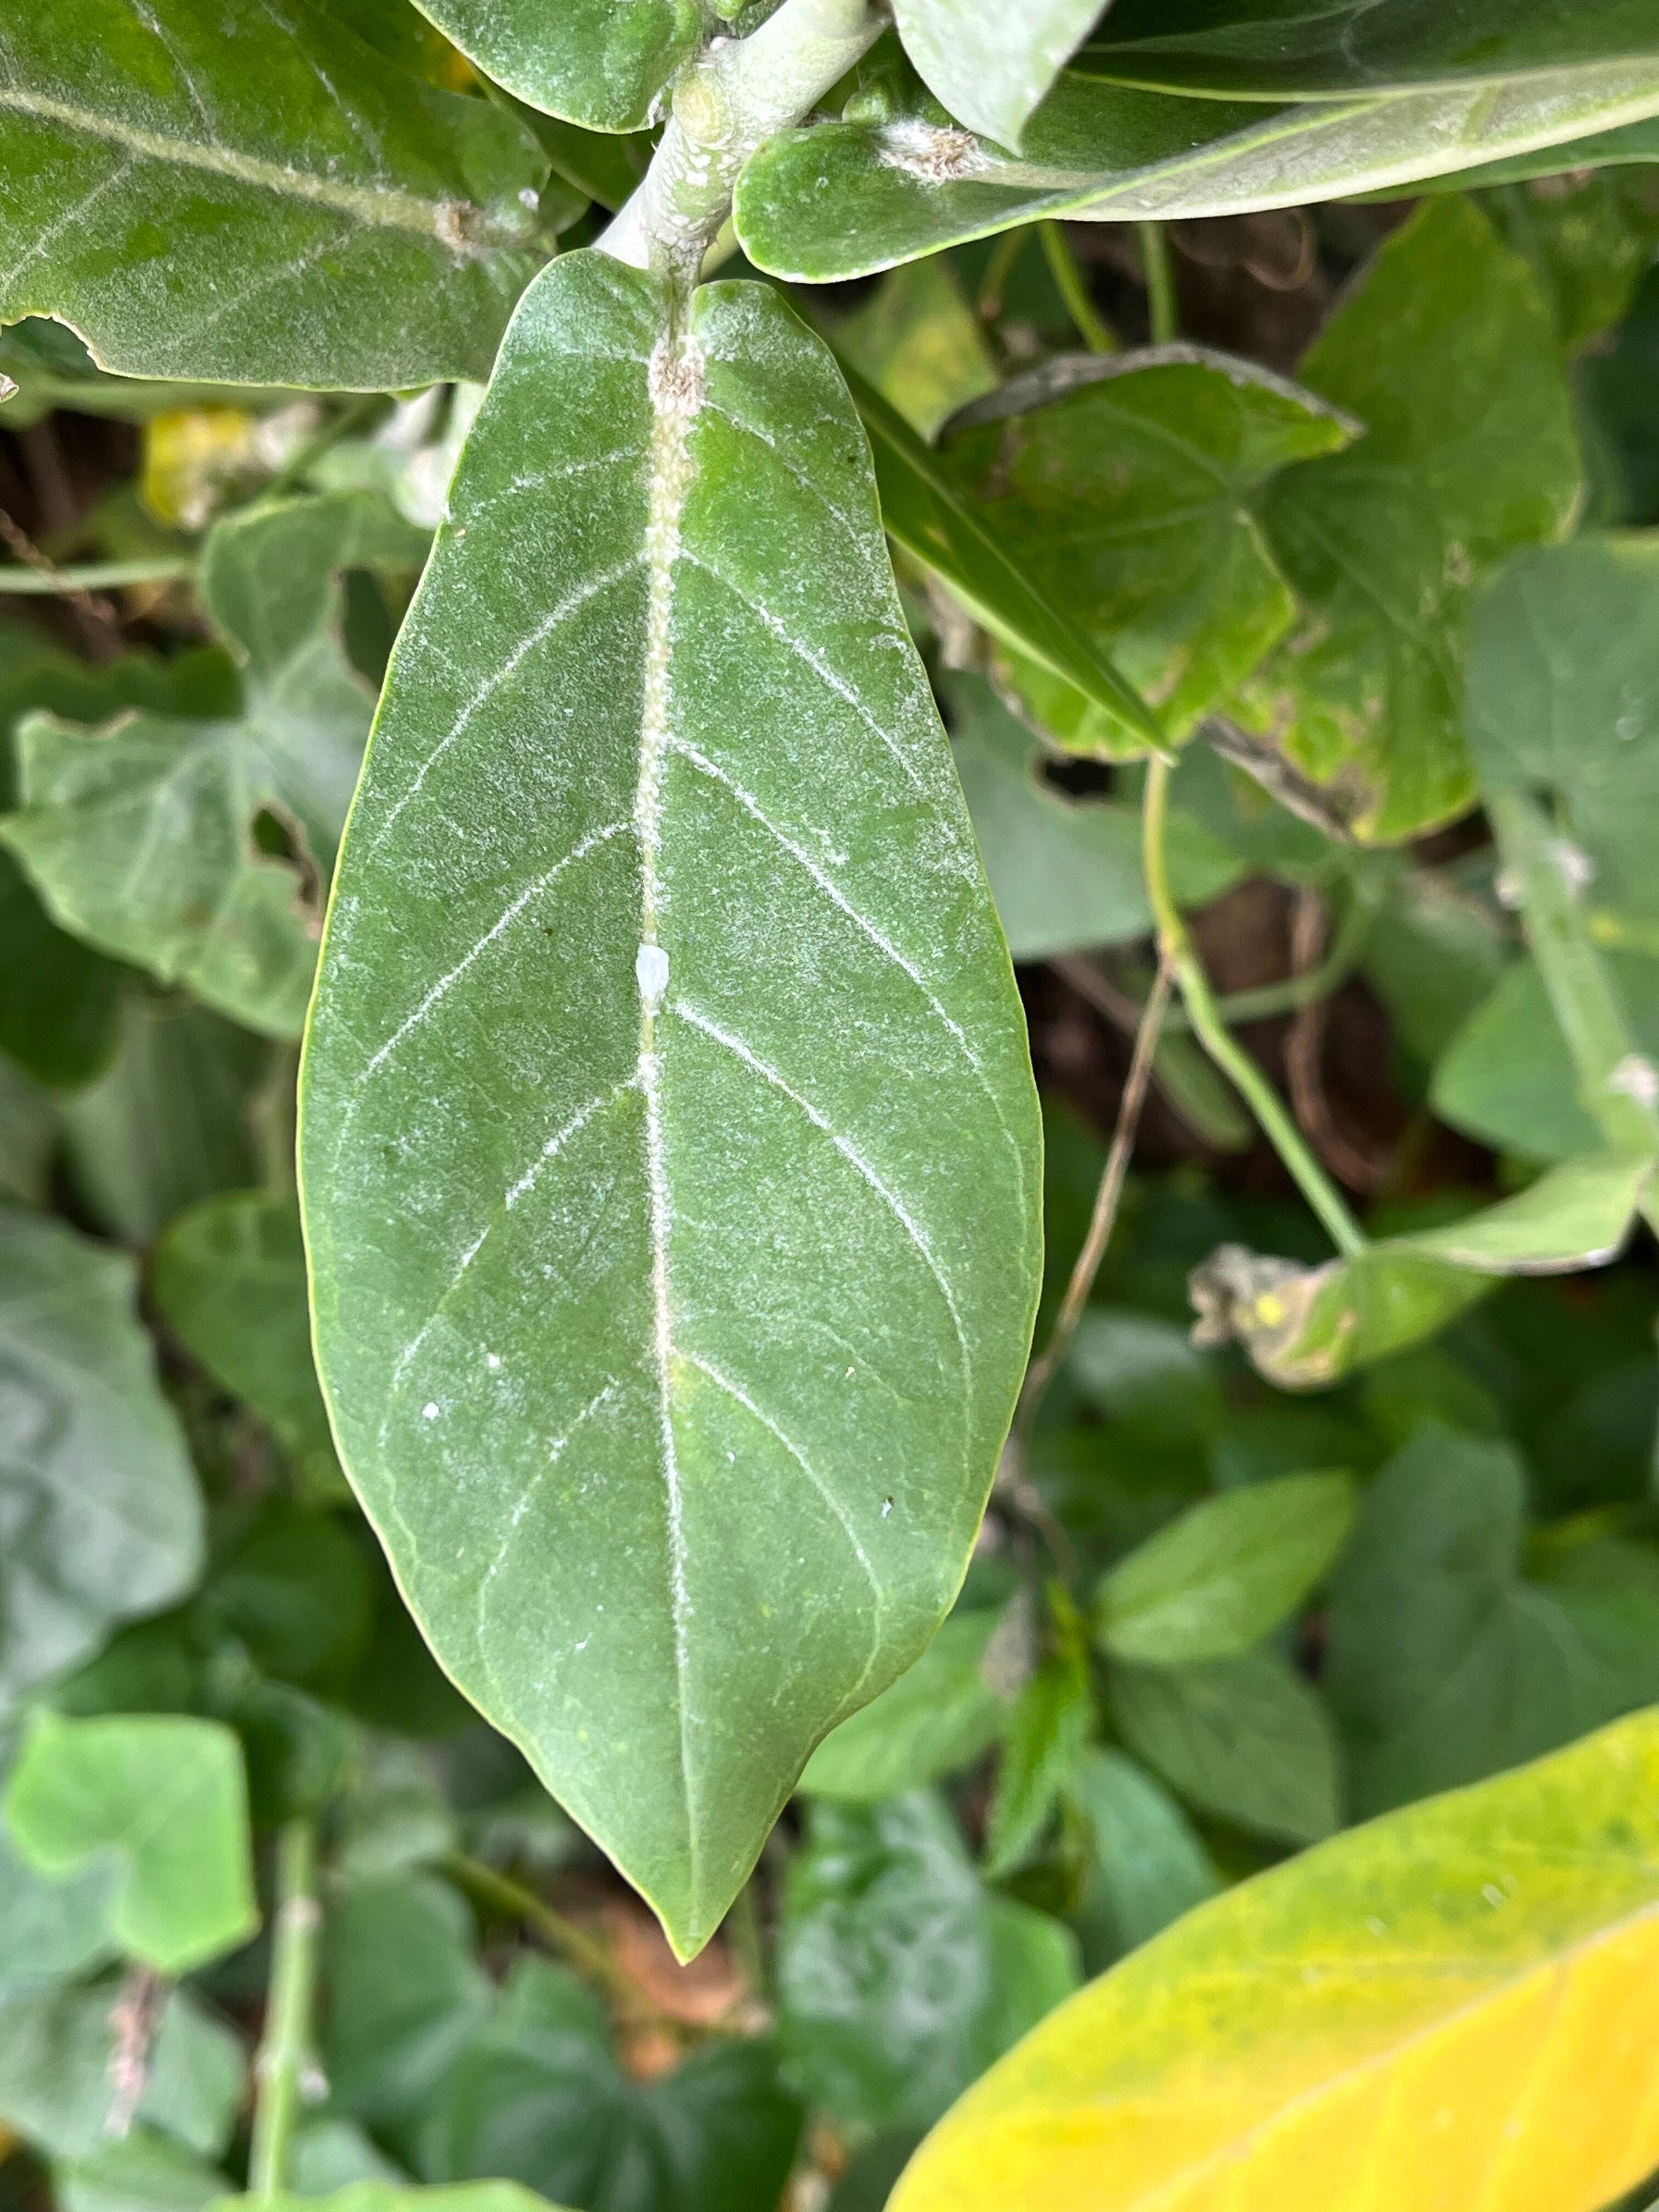
Plant species: calotropis-gigantea